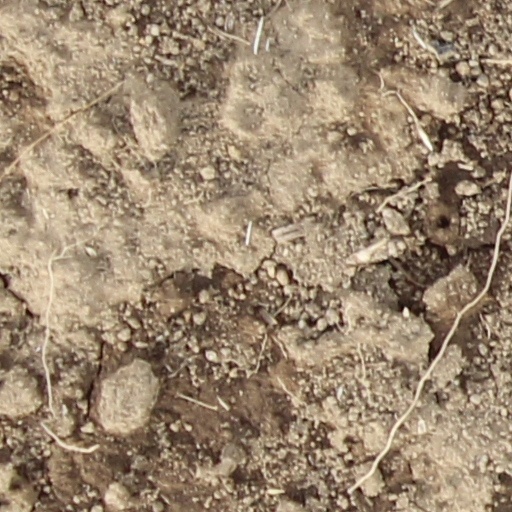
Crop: wheat